Oursel-Maison

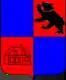
The church in Oursel-Maison

Oursel-Maison is a commune in the Oise department in northern France.